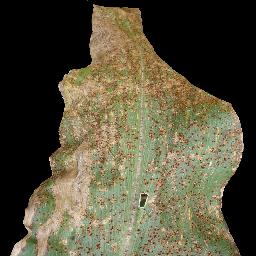
Label: Corn___Common_rust